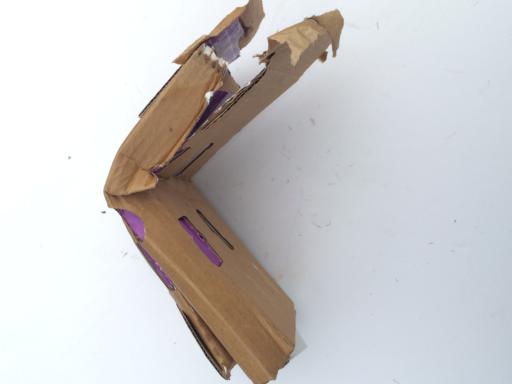
Waste category: cardboard